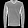
Label: Pullover